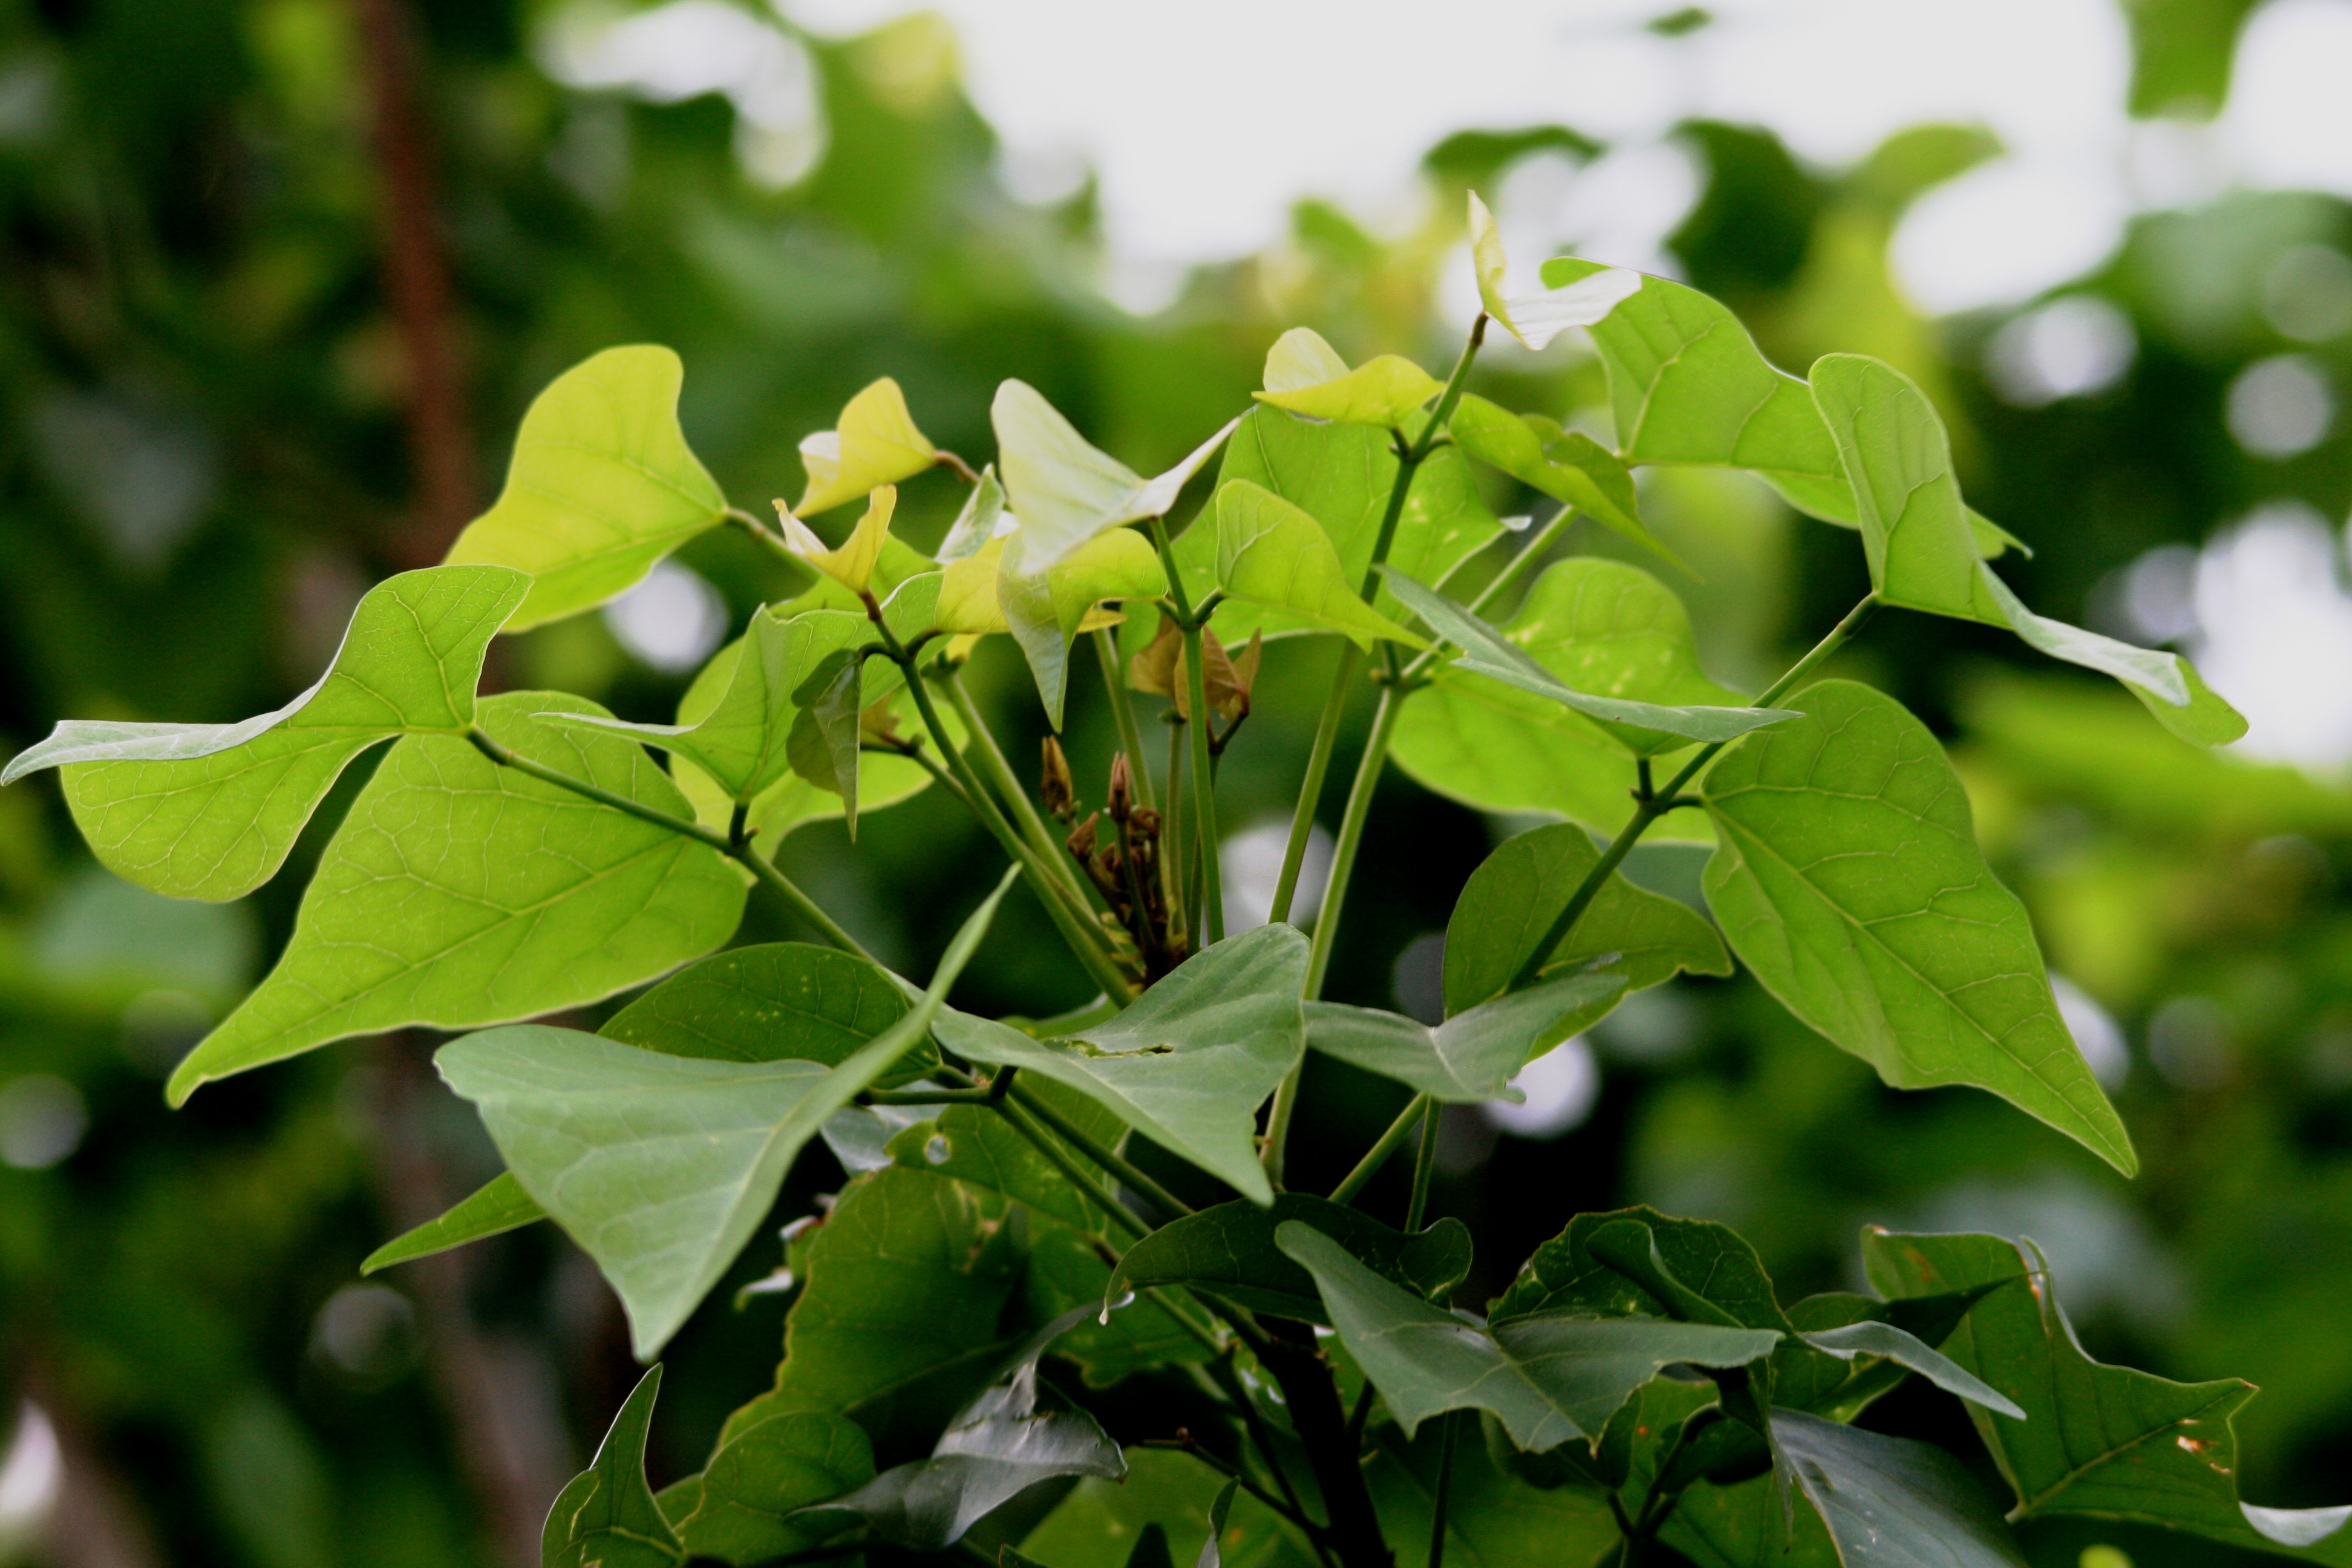
tree, nature, branch, light, plant, leaf, flower, foliage, food, green, produce, botany, flora, heart shaped, leaves, shrub, deciduous, flowering plant, maidenhair tree, clump, woody plant, land plant